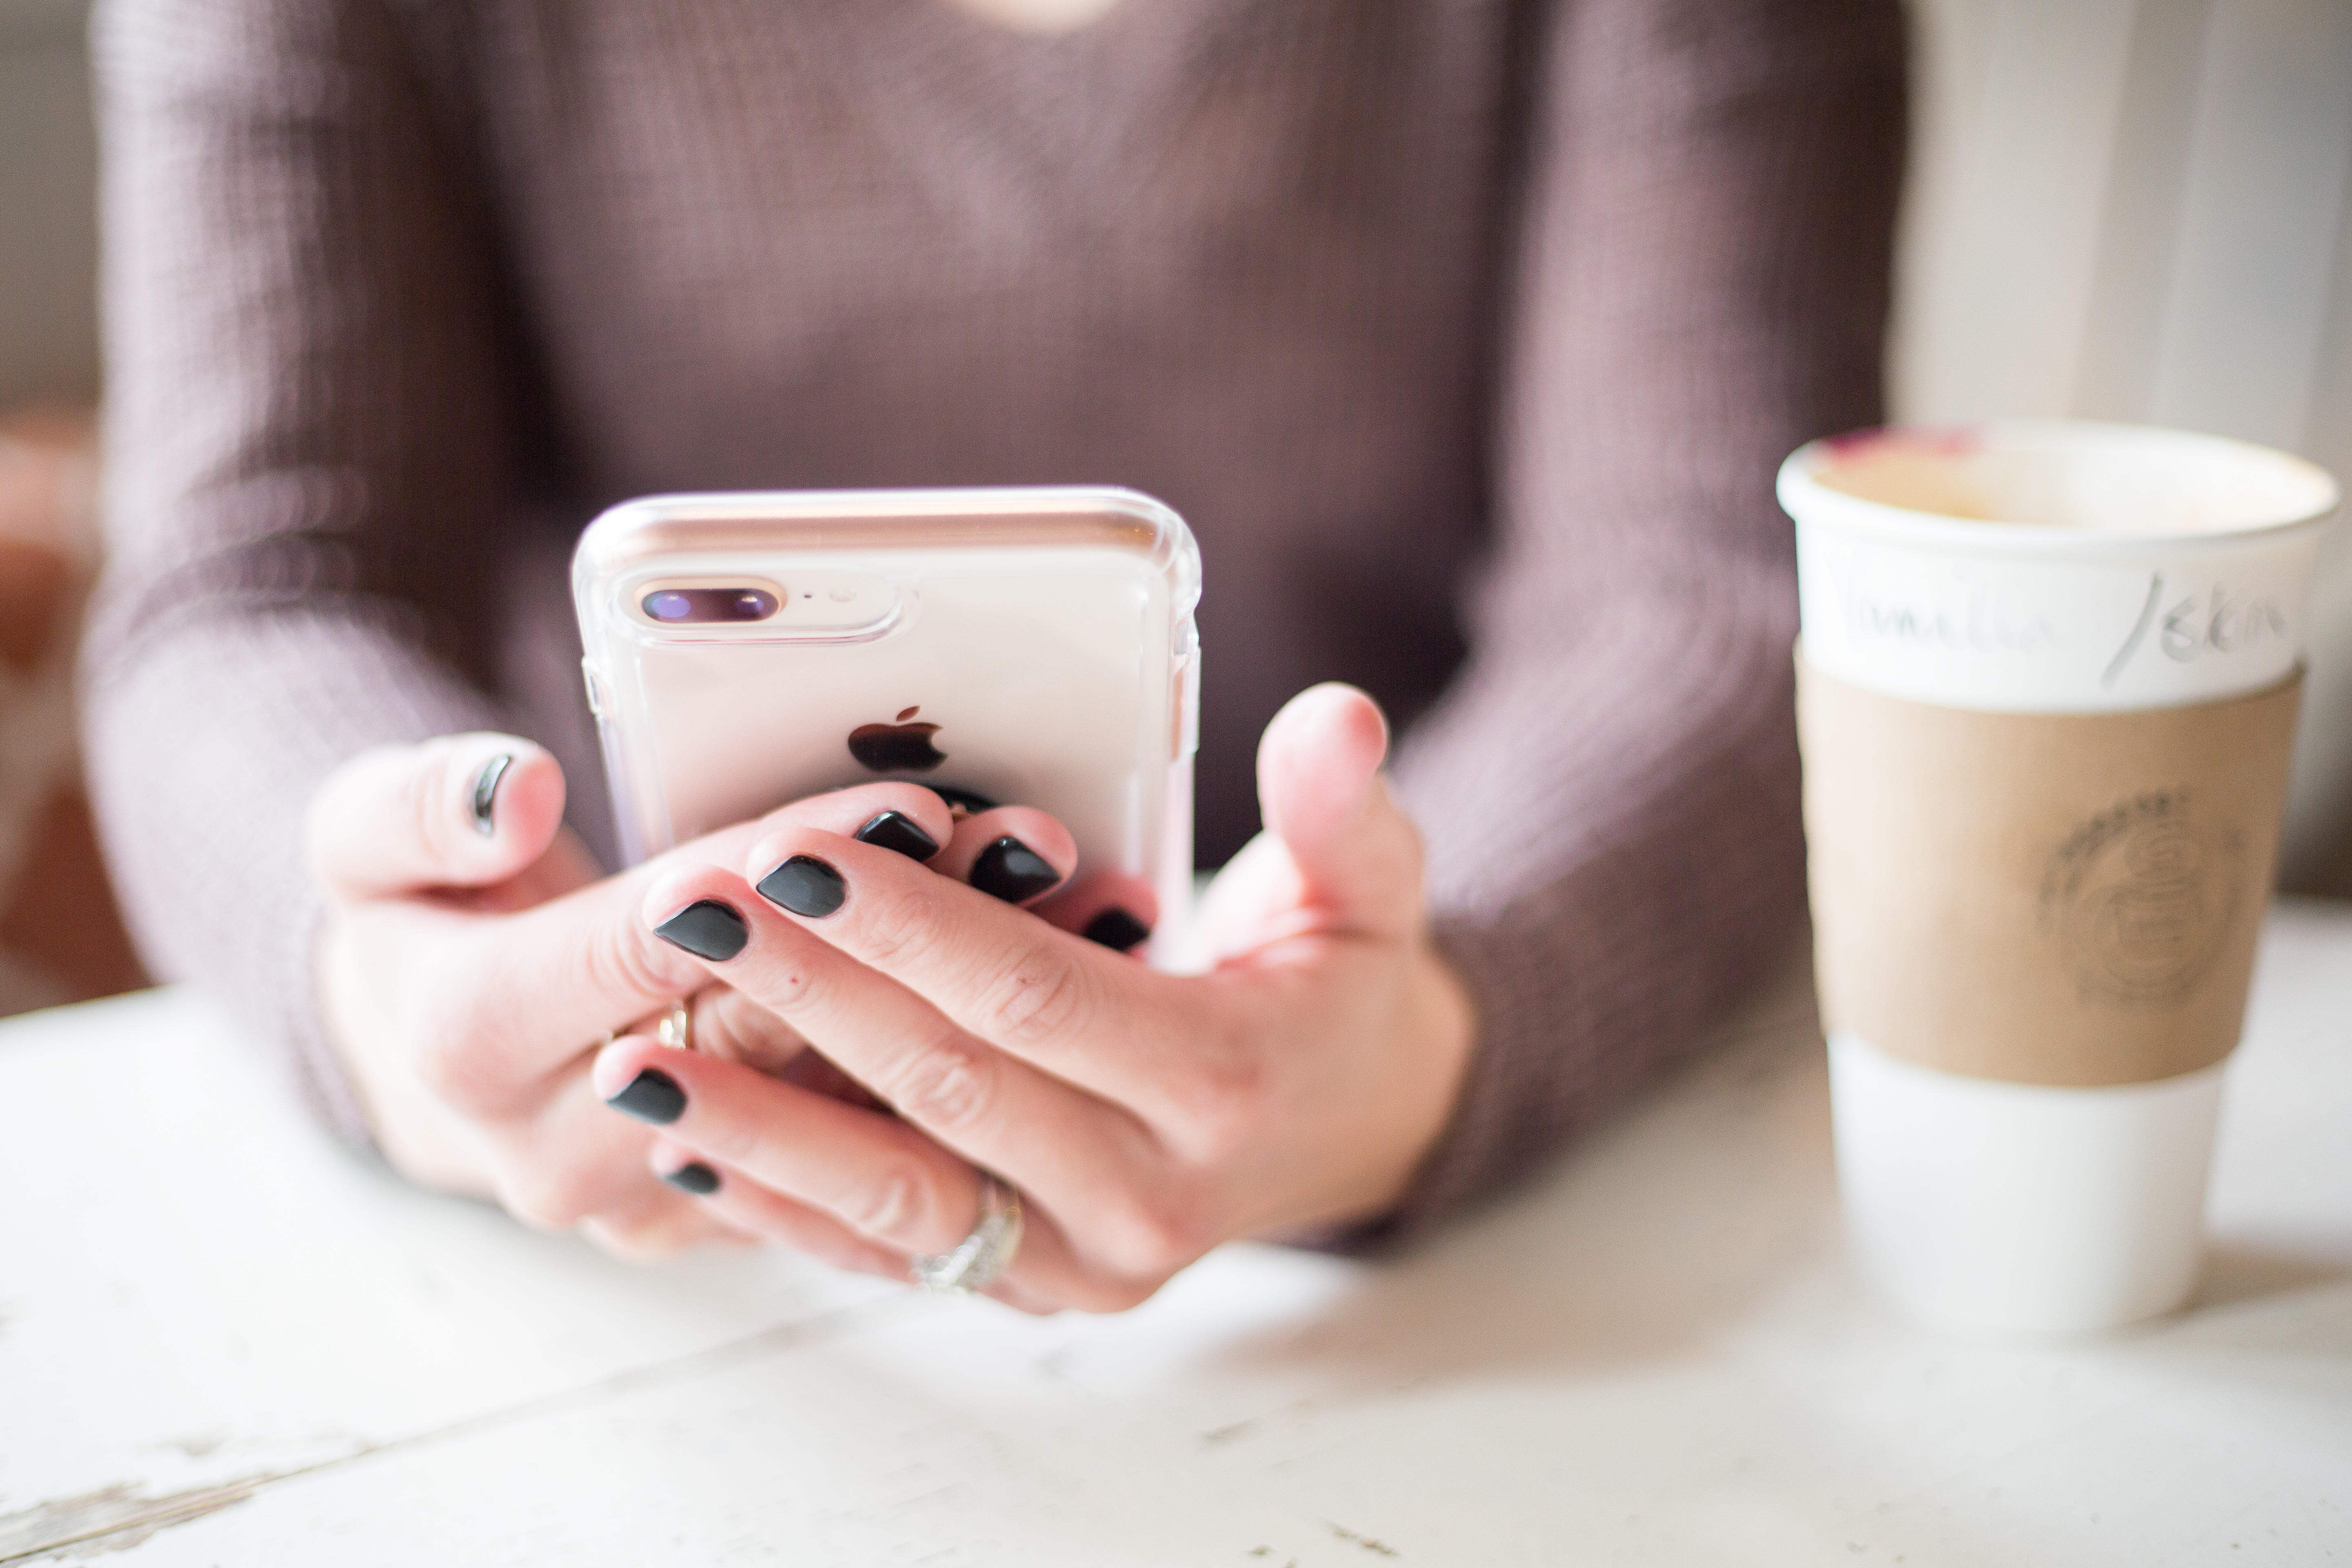
hand, coffee cup sleeve, sleeve, communication device, telephony, gesture, finger, wood, mobile phone, telephone, nail, portable communications device, thumb, drinkware, gadget, street fashion, wrist, cup, table, smartphone, human leg, selfie, formal wear, eyewear, desk, mobile device, audio equipment, room, font, sitting, cameras optics